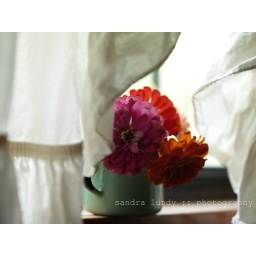
a little cup of zinnias on the window sill, peeking through the curtains.......i love the subtle changes in the afternoon light lately.